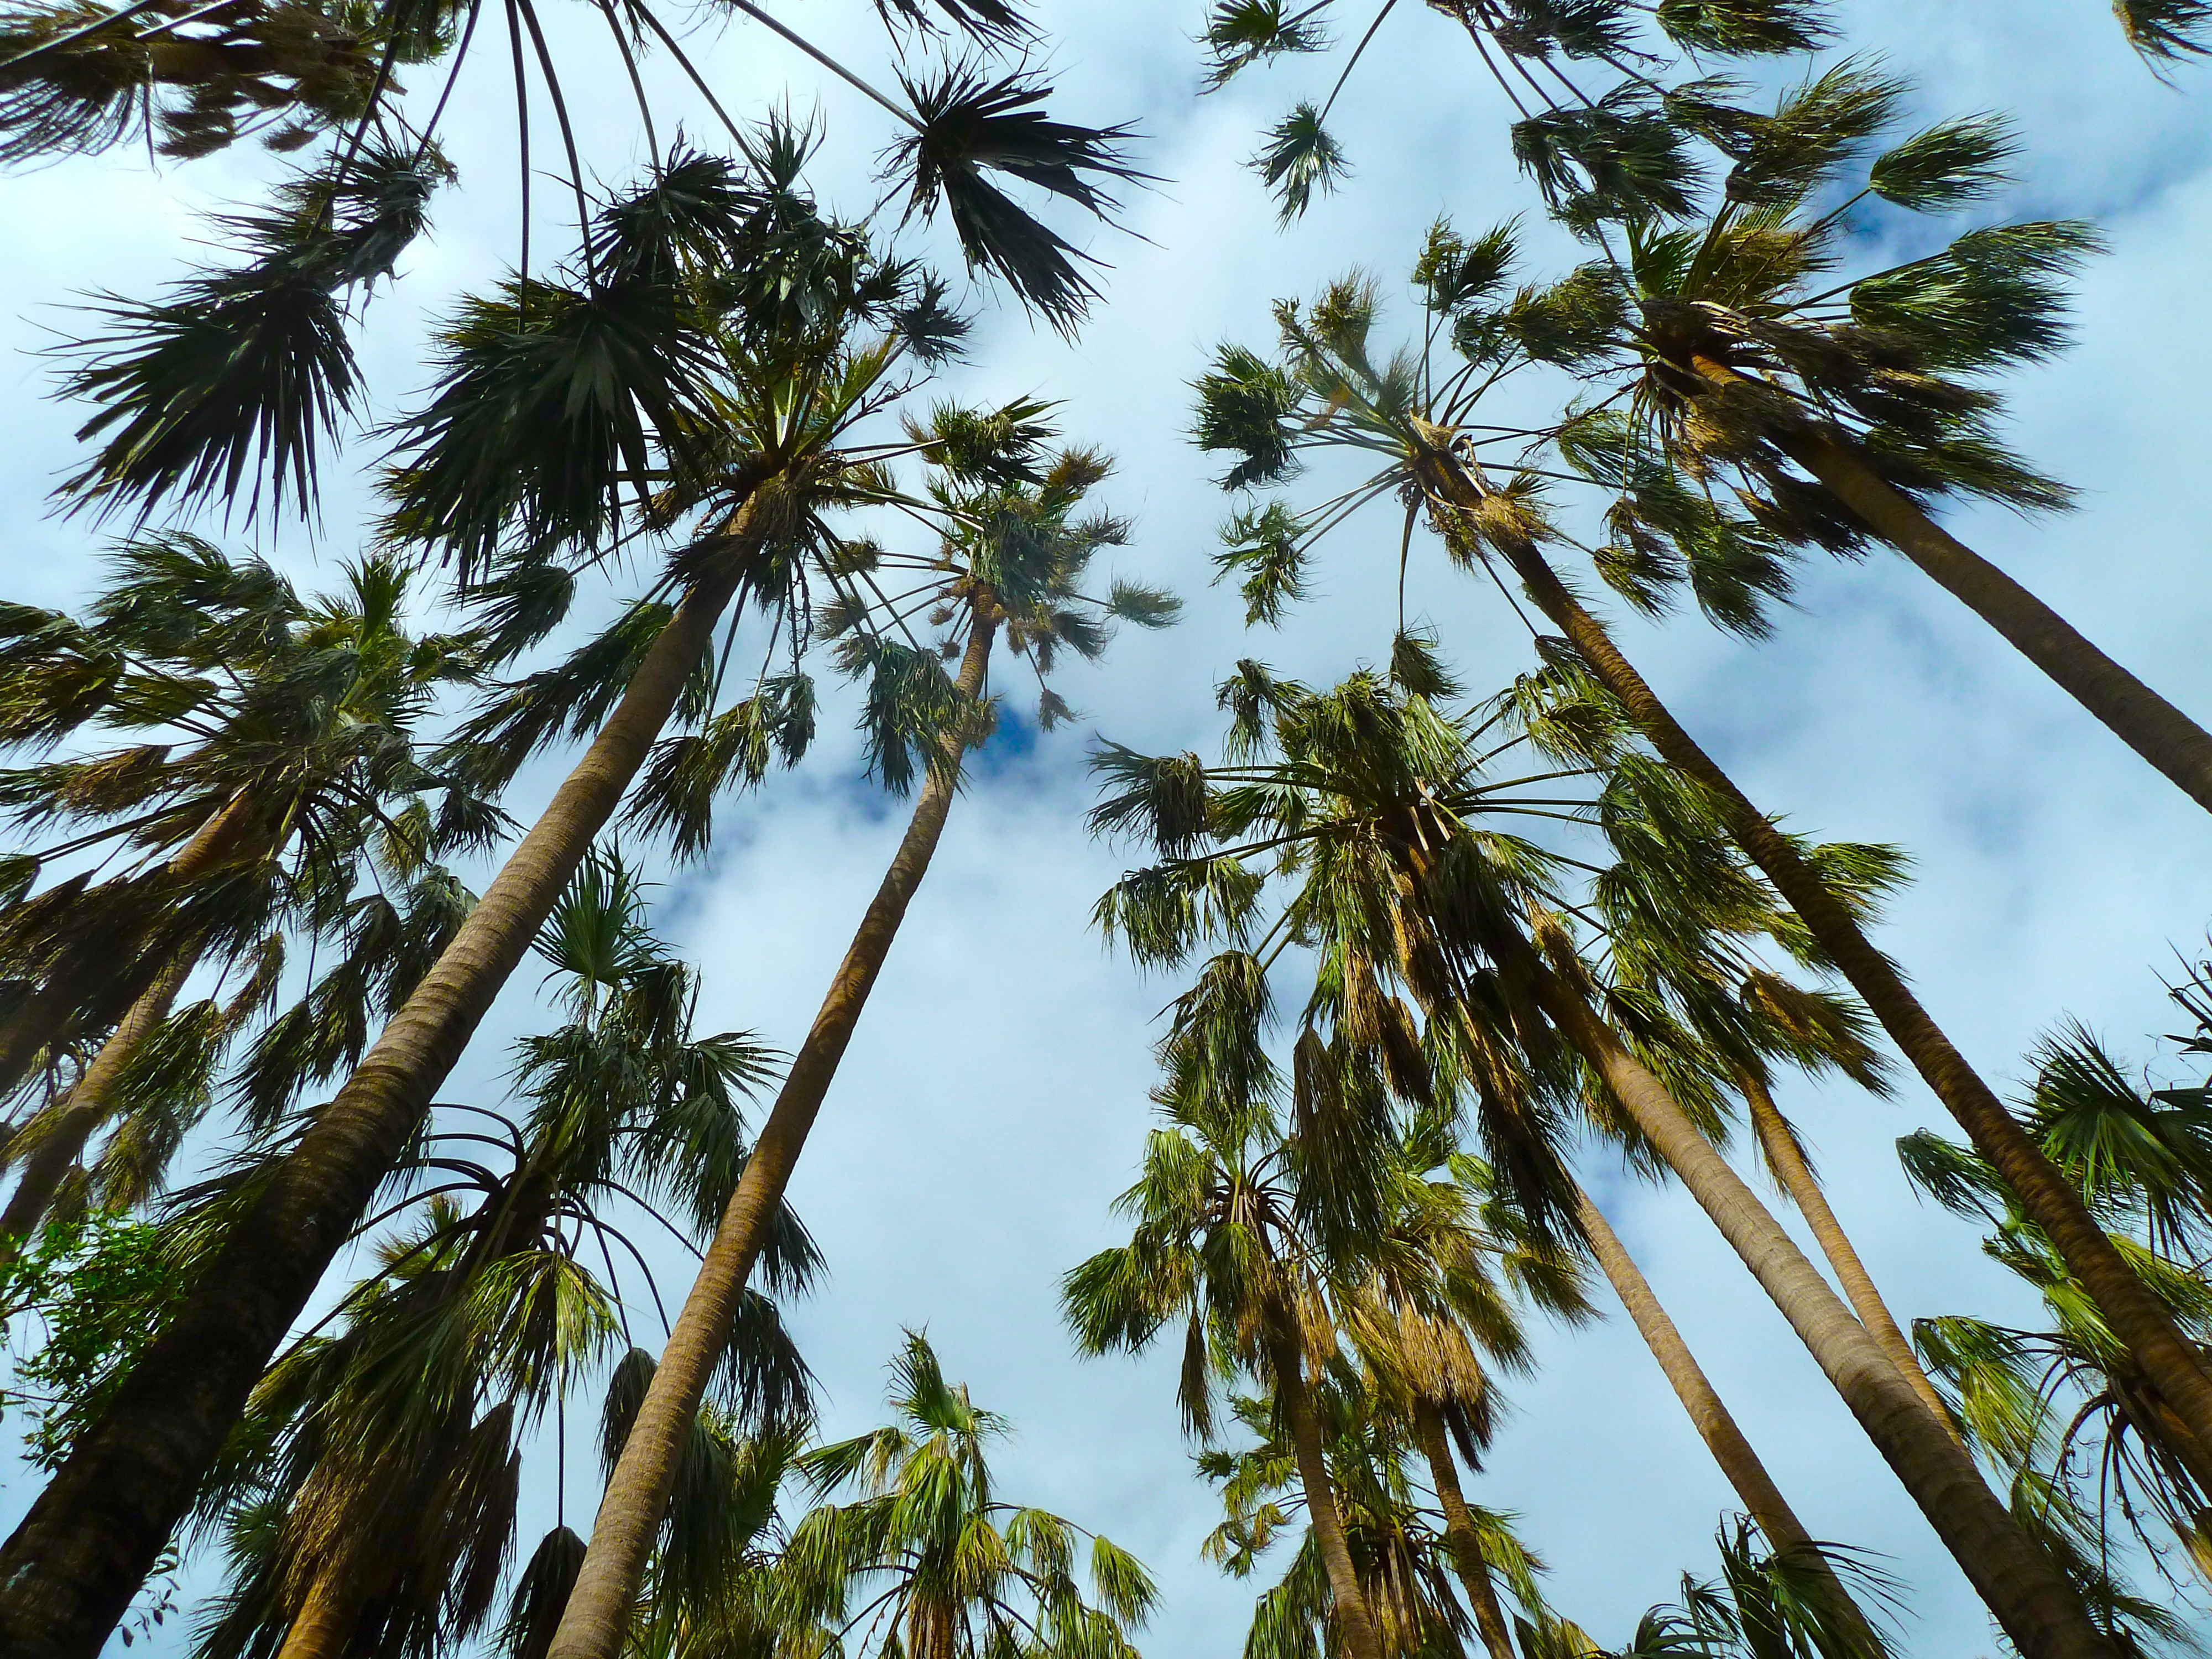
tree, forest, branch, plant, sky, leaf, flower, produce, botany, flora, trees, vegetation, palms, tropics, flowering plant, date palm, woody plant, land plant, arecales, palm family, borassus flabellifer